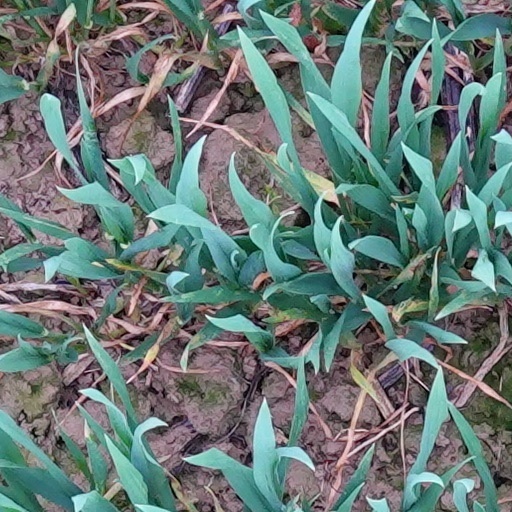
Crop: wheat